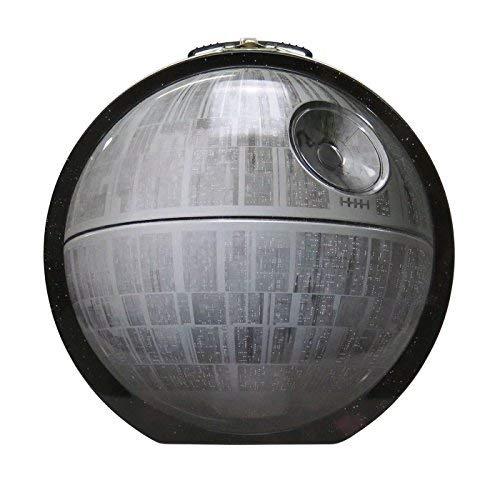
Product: Vandor Star Wars Death Star Shaped Tin Tote
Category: Home & Kitchen | Kitchen & Dining | Storage & Organization | Travel & To-Go Food Containers | Lunch Bags
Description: Classic alarm clock ring.
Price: $15.95
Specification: ProductDimensions:2.5x4.8x7inches|ItemWeight:8ounces|ShippingWeight:13.6ounces(Viewshippingratesandpolicies)|Manufacturer:Vandor|Language:English|ASIN:B01MRCYVHU|Itemmodelnumber:72090|Batteries:1AAbatteriesrequired.